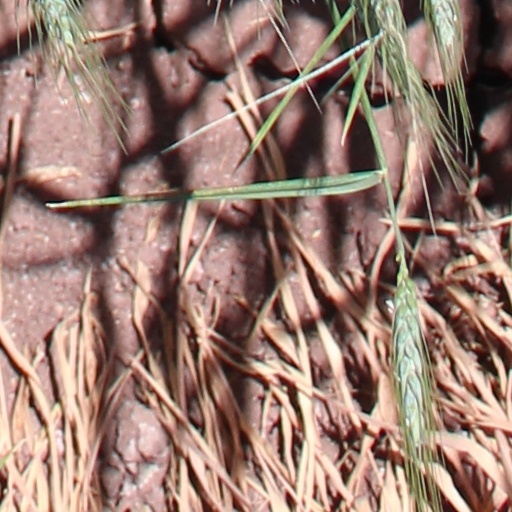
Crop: wheat